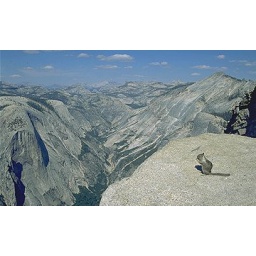
Squirrel eating power bar near at El Cap